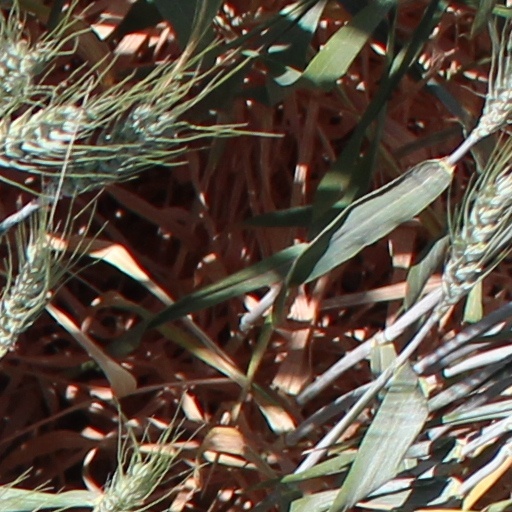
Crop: wheat